Mr. Funtoosh

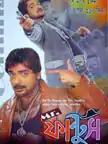
Movie poster

Mr Funtoosh is a 2008 Bengali-language action comedy film directed by Raj Mukherjee. It stars Prosenjit Chatterjee in dual roles alongside Rachana Banerjee in lead roles.